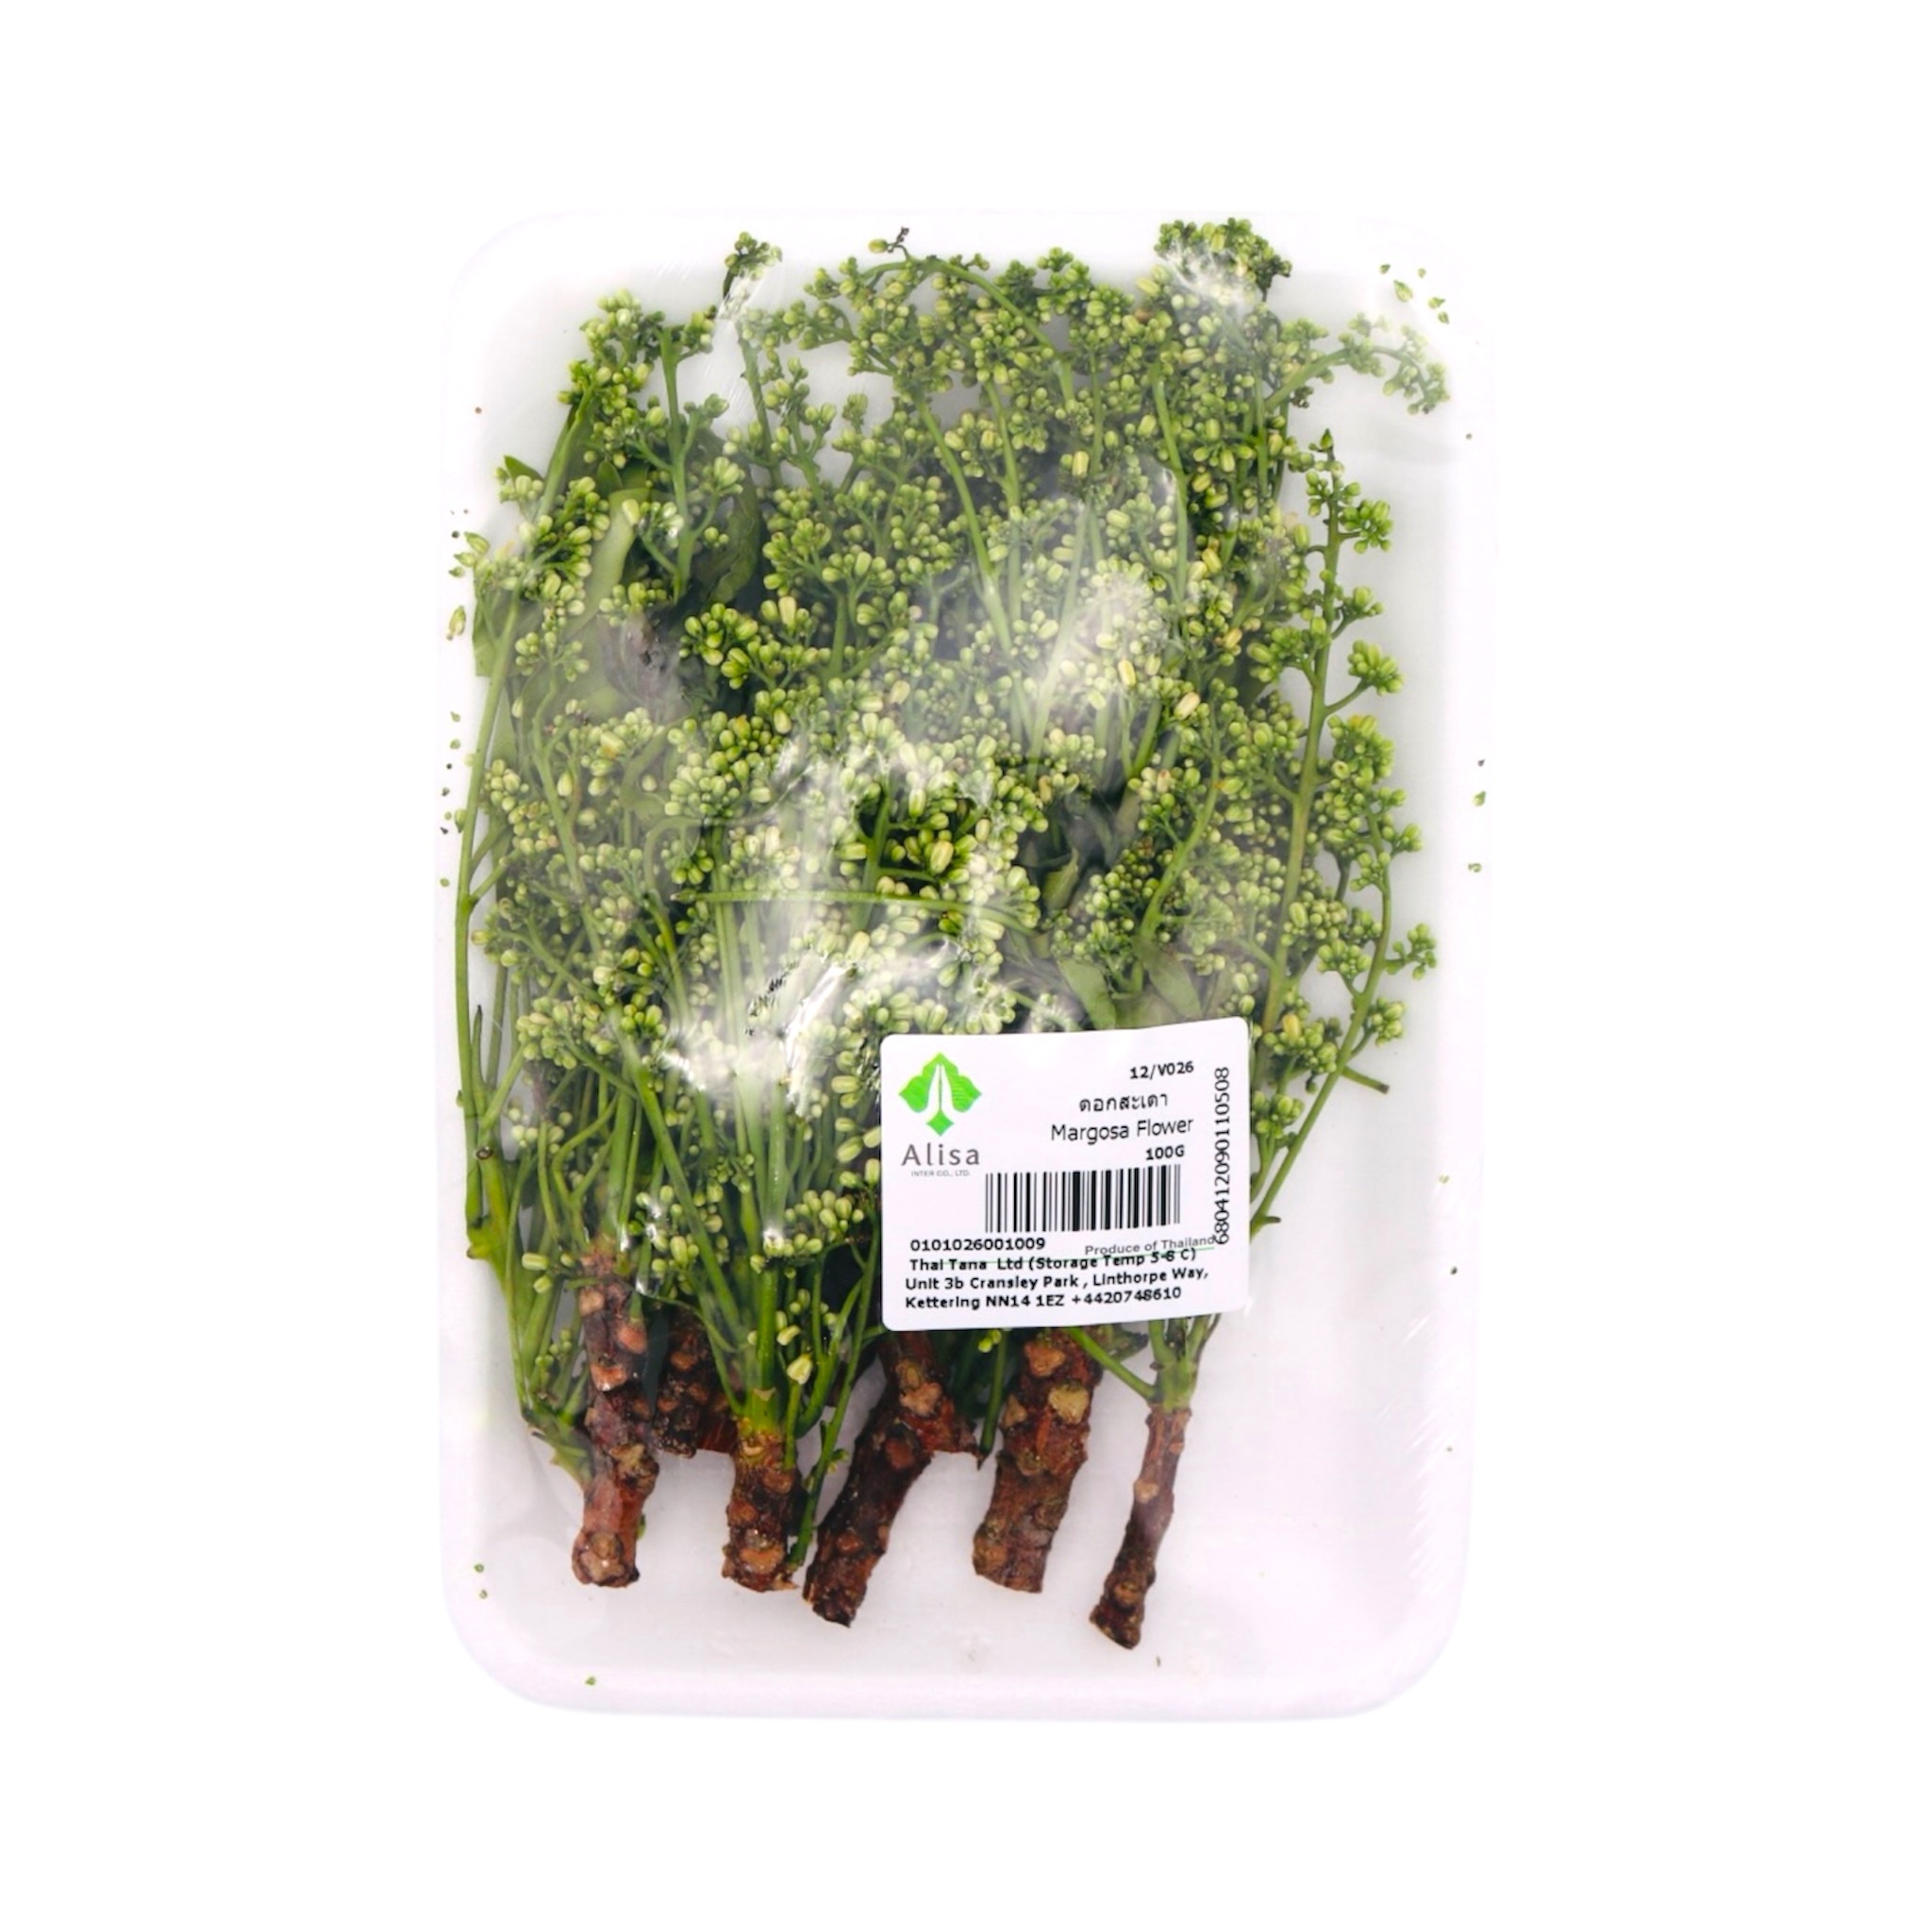
Fresh Margosa Flower/ Neem/ Sadao Flower (Thai) 100g
This 100g pack of Fresh Margosa Flower/Neem Flower from Thailand provides natural and potent benefits. Packed with natural compounds like flavonoids, this flower is known for its anti-inflammatory and antiseptic properties. It can also help improve skin and hair health. Enjoy the benefits of this Thai flower today. We pride ourselves on stocking only the highest quality fresh produce. Once delivered, store them in your refrigerator.
Brand: Tuk Tuk Mart
Category: Food, Beverages & Tobacco > Food Items > Fruits & Vegetables > Fresh & Frozen Vegetables > Borage